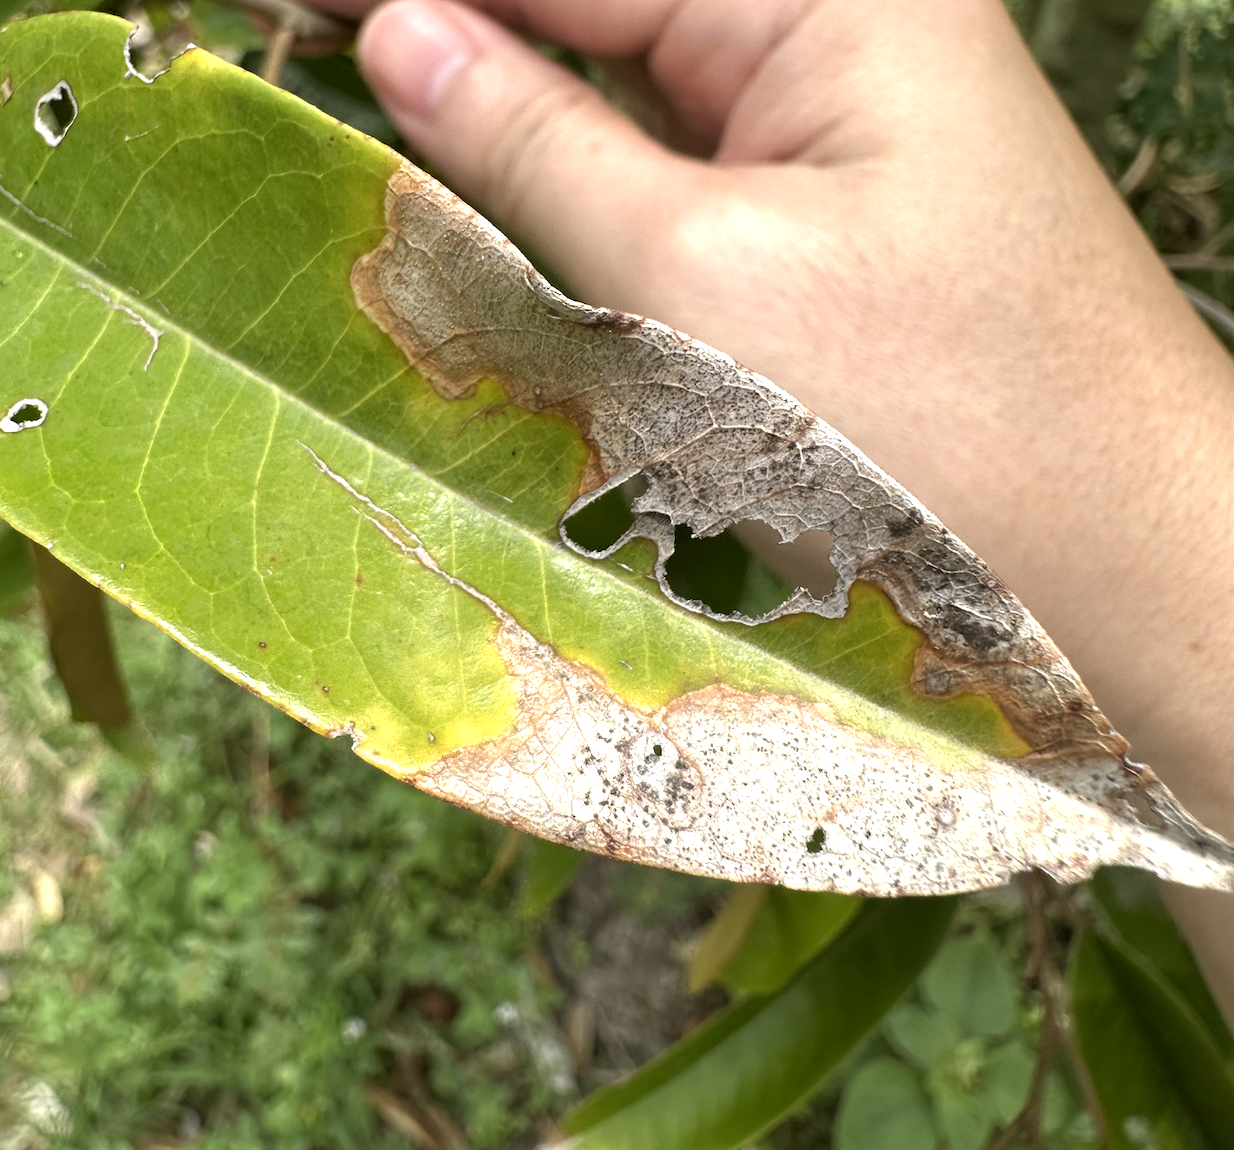
Label: anthracnose_disease